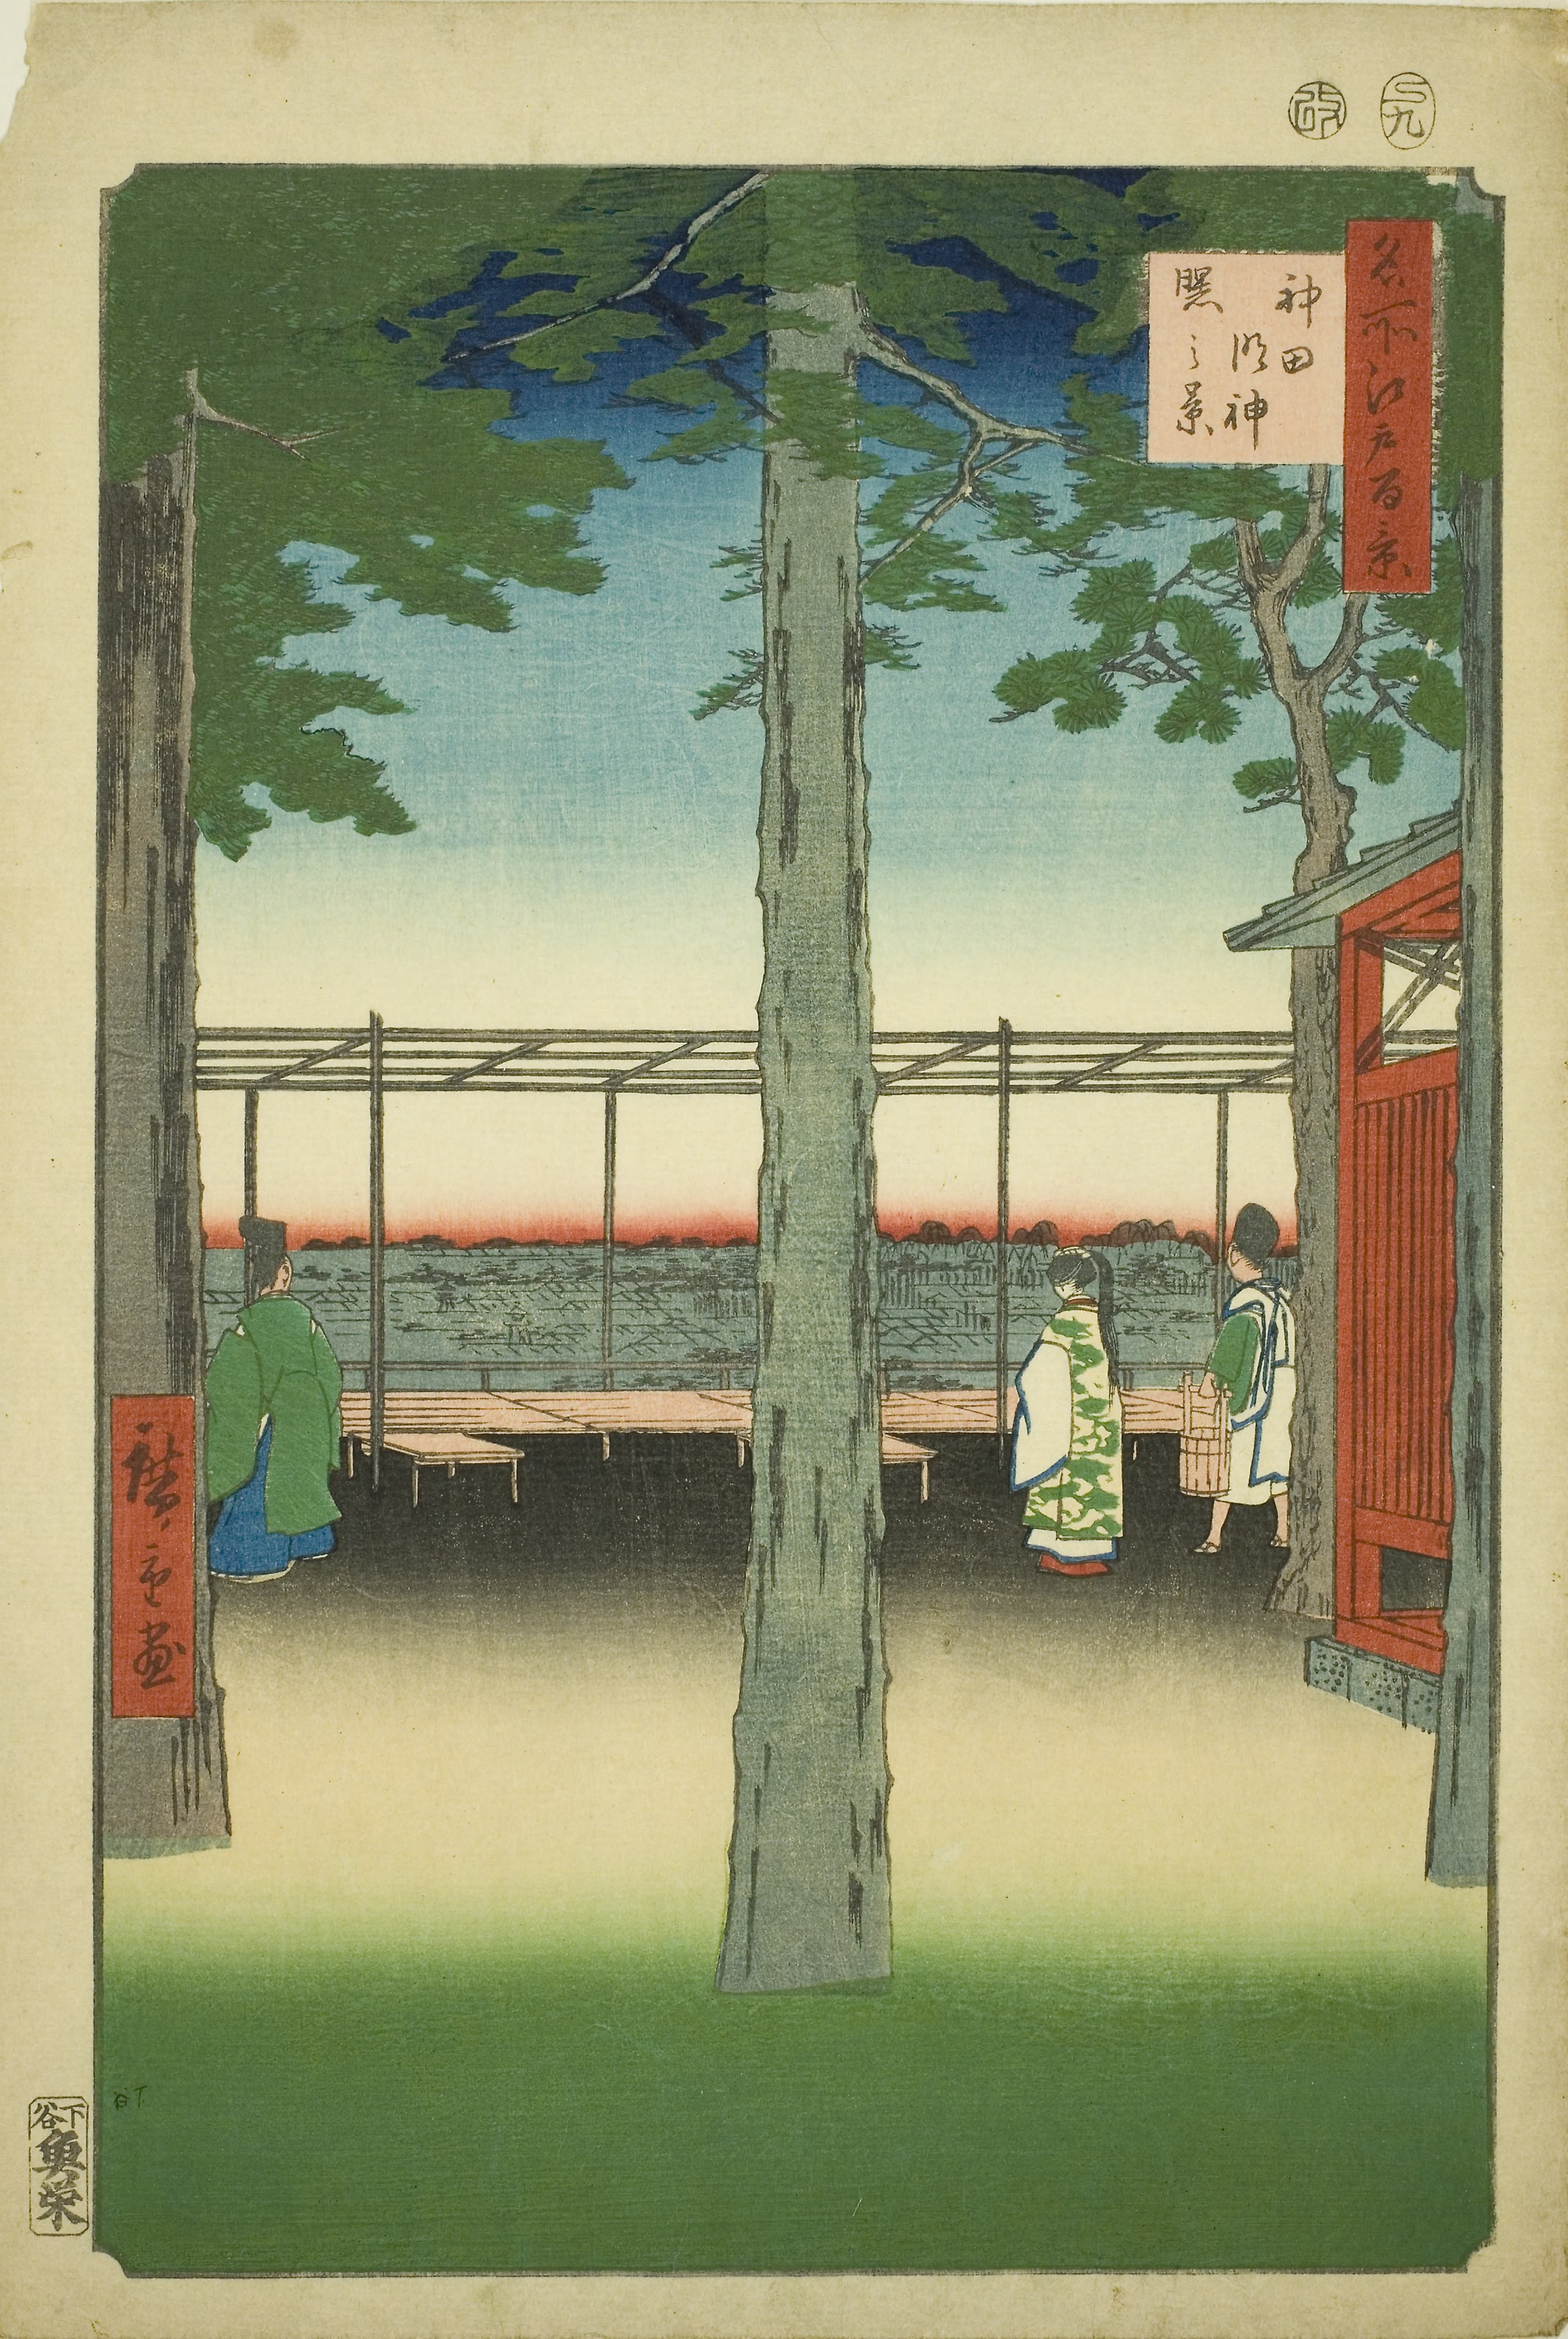
green, text, tree, illustration, painting, art, adaptation, paper product, room, plant